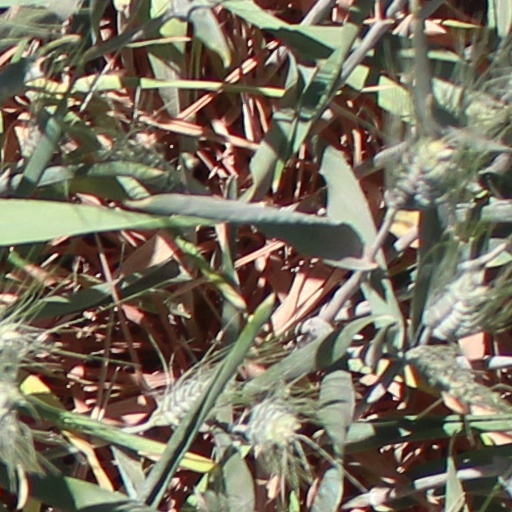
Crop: wheat